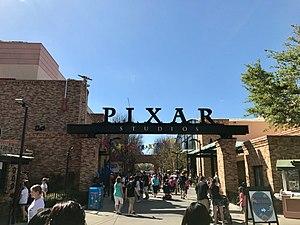
Pixar Animation Studios est une société américaine de production de films en images tridimensionnelles de synthèse. Elle a acquis sa notoriété grâce à Toy Story, premier long métrage de ce type, sorti aux États-Unis en 1995. À ce jour, le studio d'animation a remporté dix-neuf Oscars, quatre Golden Globes et trois Grammy Awards ainsi que de nombreuses autres récompenses. Le studio travaille avec PhotoRealistic RenderMan, sa propre version de l'interface de programmation de rendu RenderMan utilisée pour créer des images de haute qualité. Ses studios de production et son siège social se trouvent au Pixar Campus situé à Emeryville près de San Francisco en Californie.